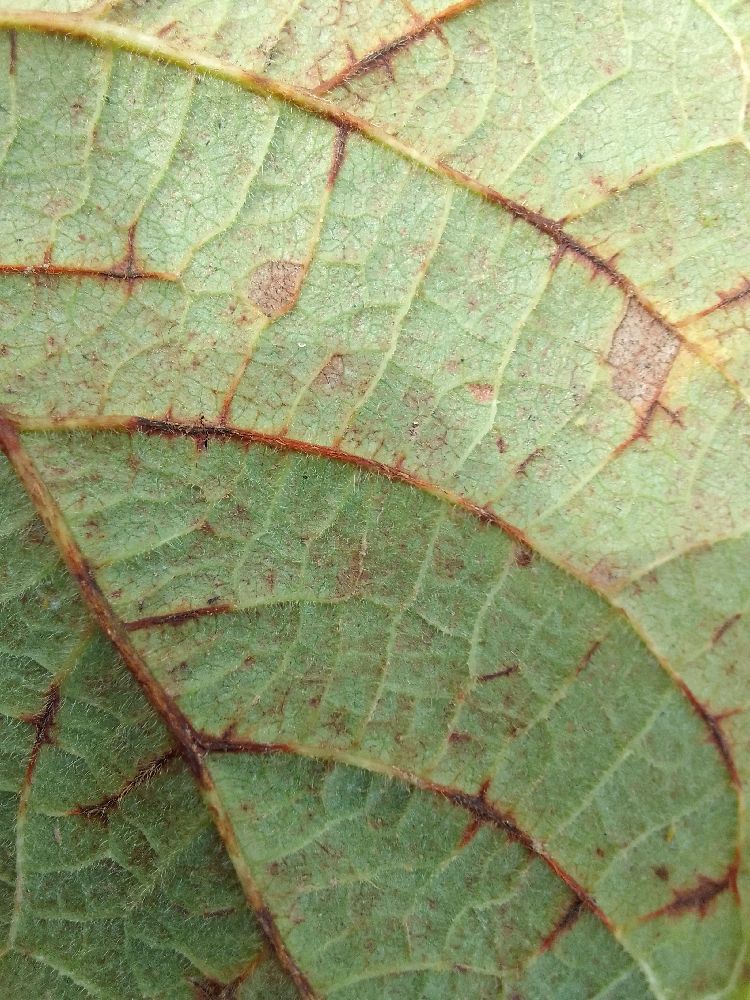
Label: anthracnose